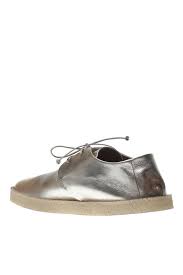
Waste category: shoes